2004–2008 volcanic activity of Mount St. Helens

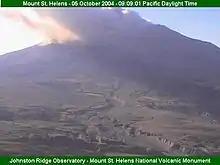
October 5: Steam and ash eruption, seen from the Johnston Ridge Observatory.

Mount St. Helens vented another plume of steam the next day at 12:14p.m. PDT, which was stronger than the previous steam release. A low-frequency harmonic tremor followed the steam release, which led seismologists to raise the "alert level" to the third of three levels, indicating a potential threat to life and property. Accordingly, the Johnston Ridge Observatory overlooking Mount St. Helens was evacuated; television media established their bases at Castle Lake Viewpoint about away, while tourists moved to various locations for several miles along State Route 504.